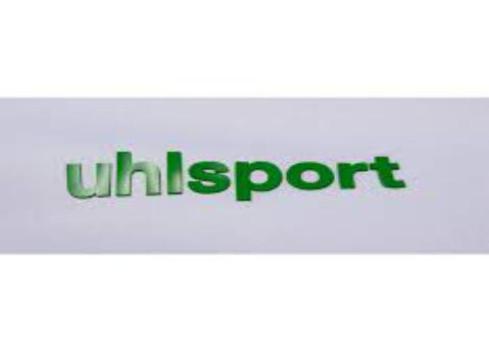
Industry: Sports